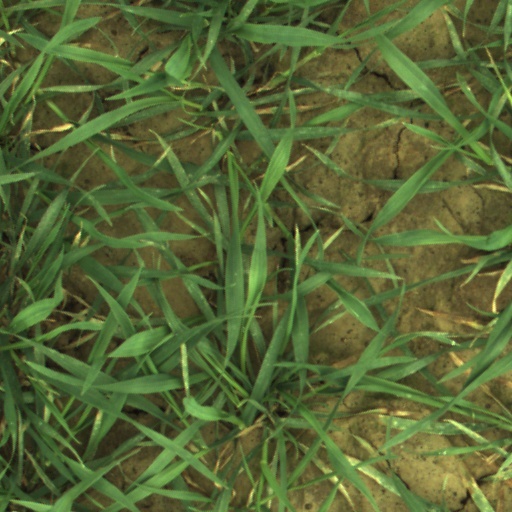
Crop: wheat